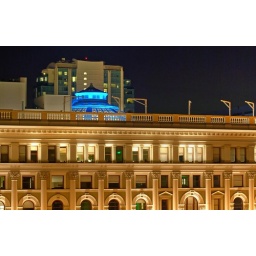
westfield shopping center with the historic emporium dome illuminated in blue - market street, san francisco, california